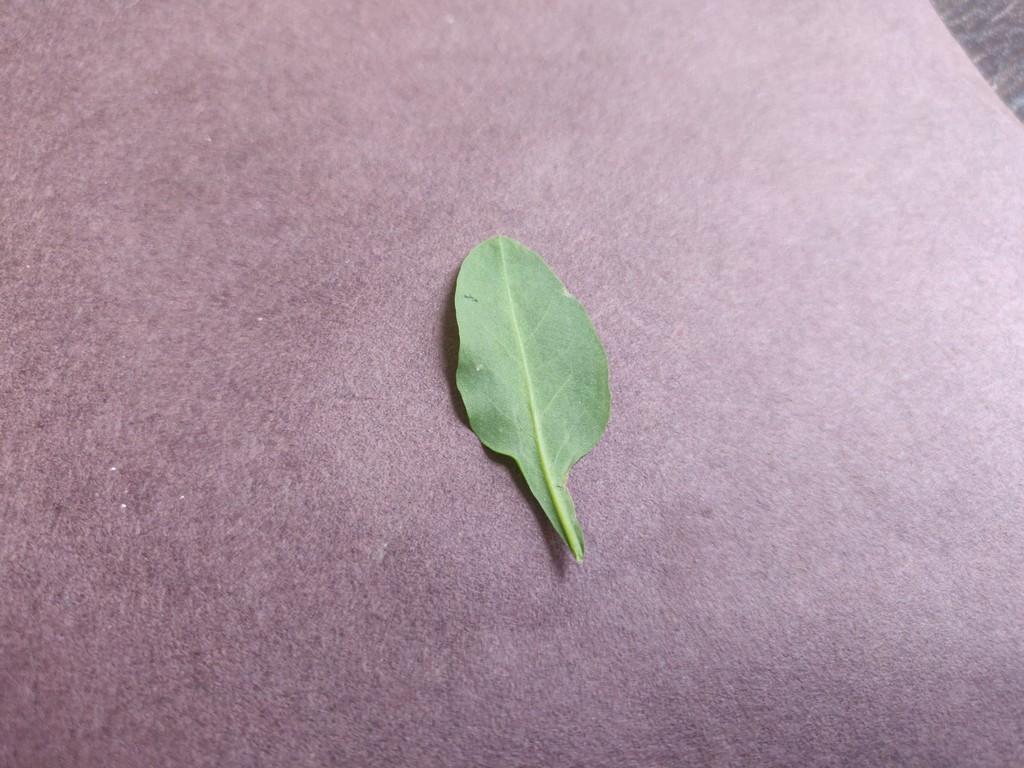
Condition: Healthy
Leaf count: single
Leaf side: back